Kendall Jenner

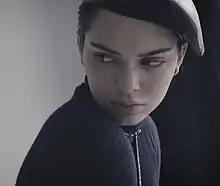

In 2015, Jenner walked for Chanel, Alexander Wang, Diane von Fürstenberg, Donna Karan, Vera Wang, Michael Kors, Marc Jacobs, Oscar de la Renta, Giles Deacon, Fendi, N°21, H&M, Balmain, the annual Dosso Dossi Fashion Show in Antalya, Turkey, Givenchy, Elie Saab, and Ports 1961. Jenner took part in publicity campaigns for Balmain x H&M and walked in the 2015 Victoria's Secret Fashion Show. Jenner shot covers and editorials with "Marie Claire Indonesia", "Harper's Bazaar", "GQ", "Vogue China", "LOVE", and "Vogue" issues in Japan, France and America. Jenner featured in campaigns for Marc Jacobs, Karl Lagerfeld, Fendi, Balmain, Estée Lauder, a political campaign for Rock The Vote/Independent Journal Review voter registration, and a second "LOVE" advent calendar. Jenner signed contracts with Calvin Klein Jeans in March and Penshoppe in May.